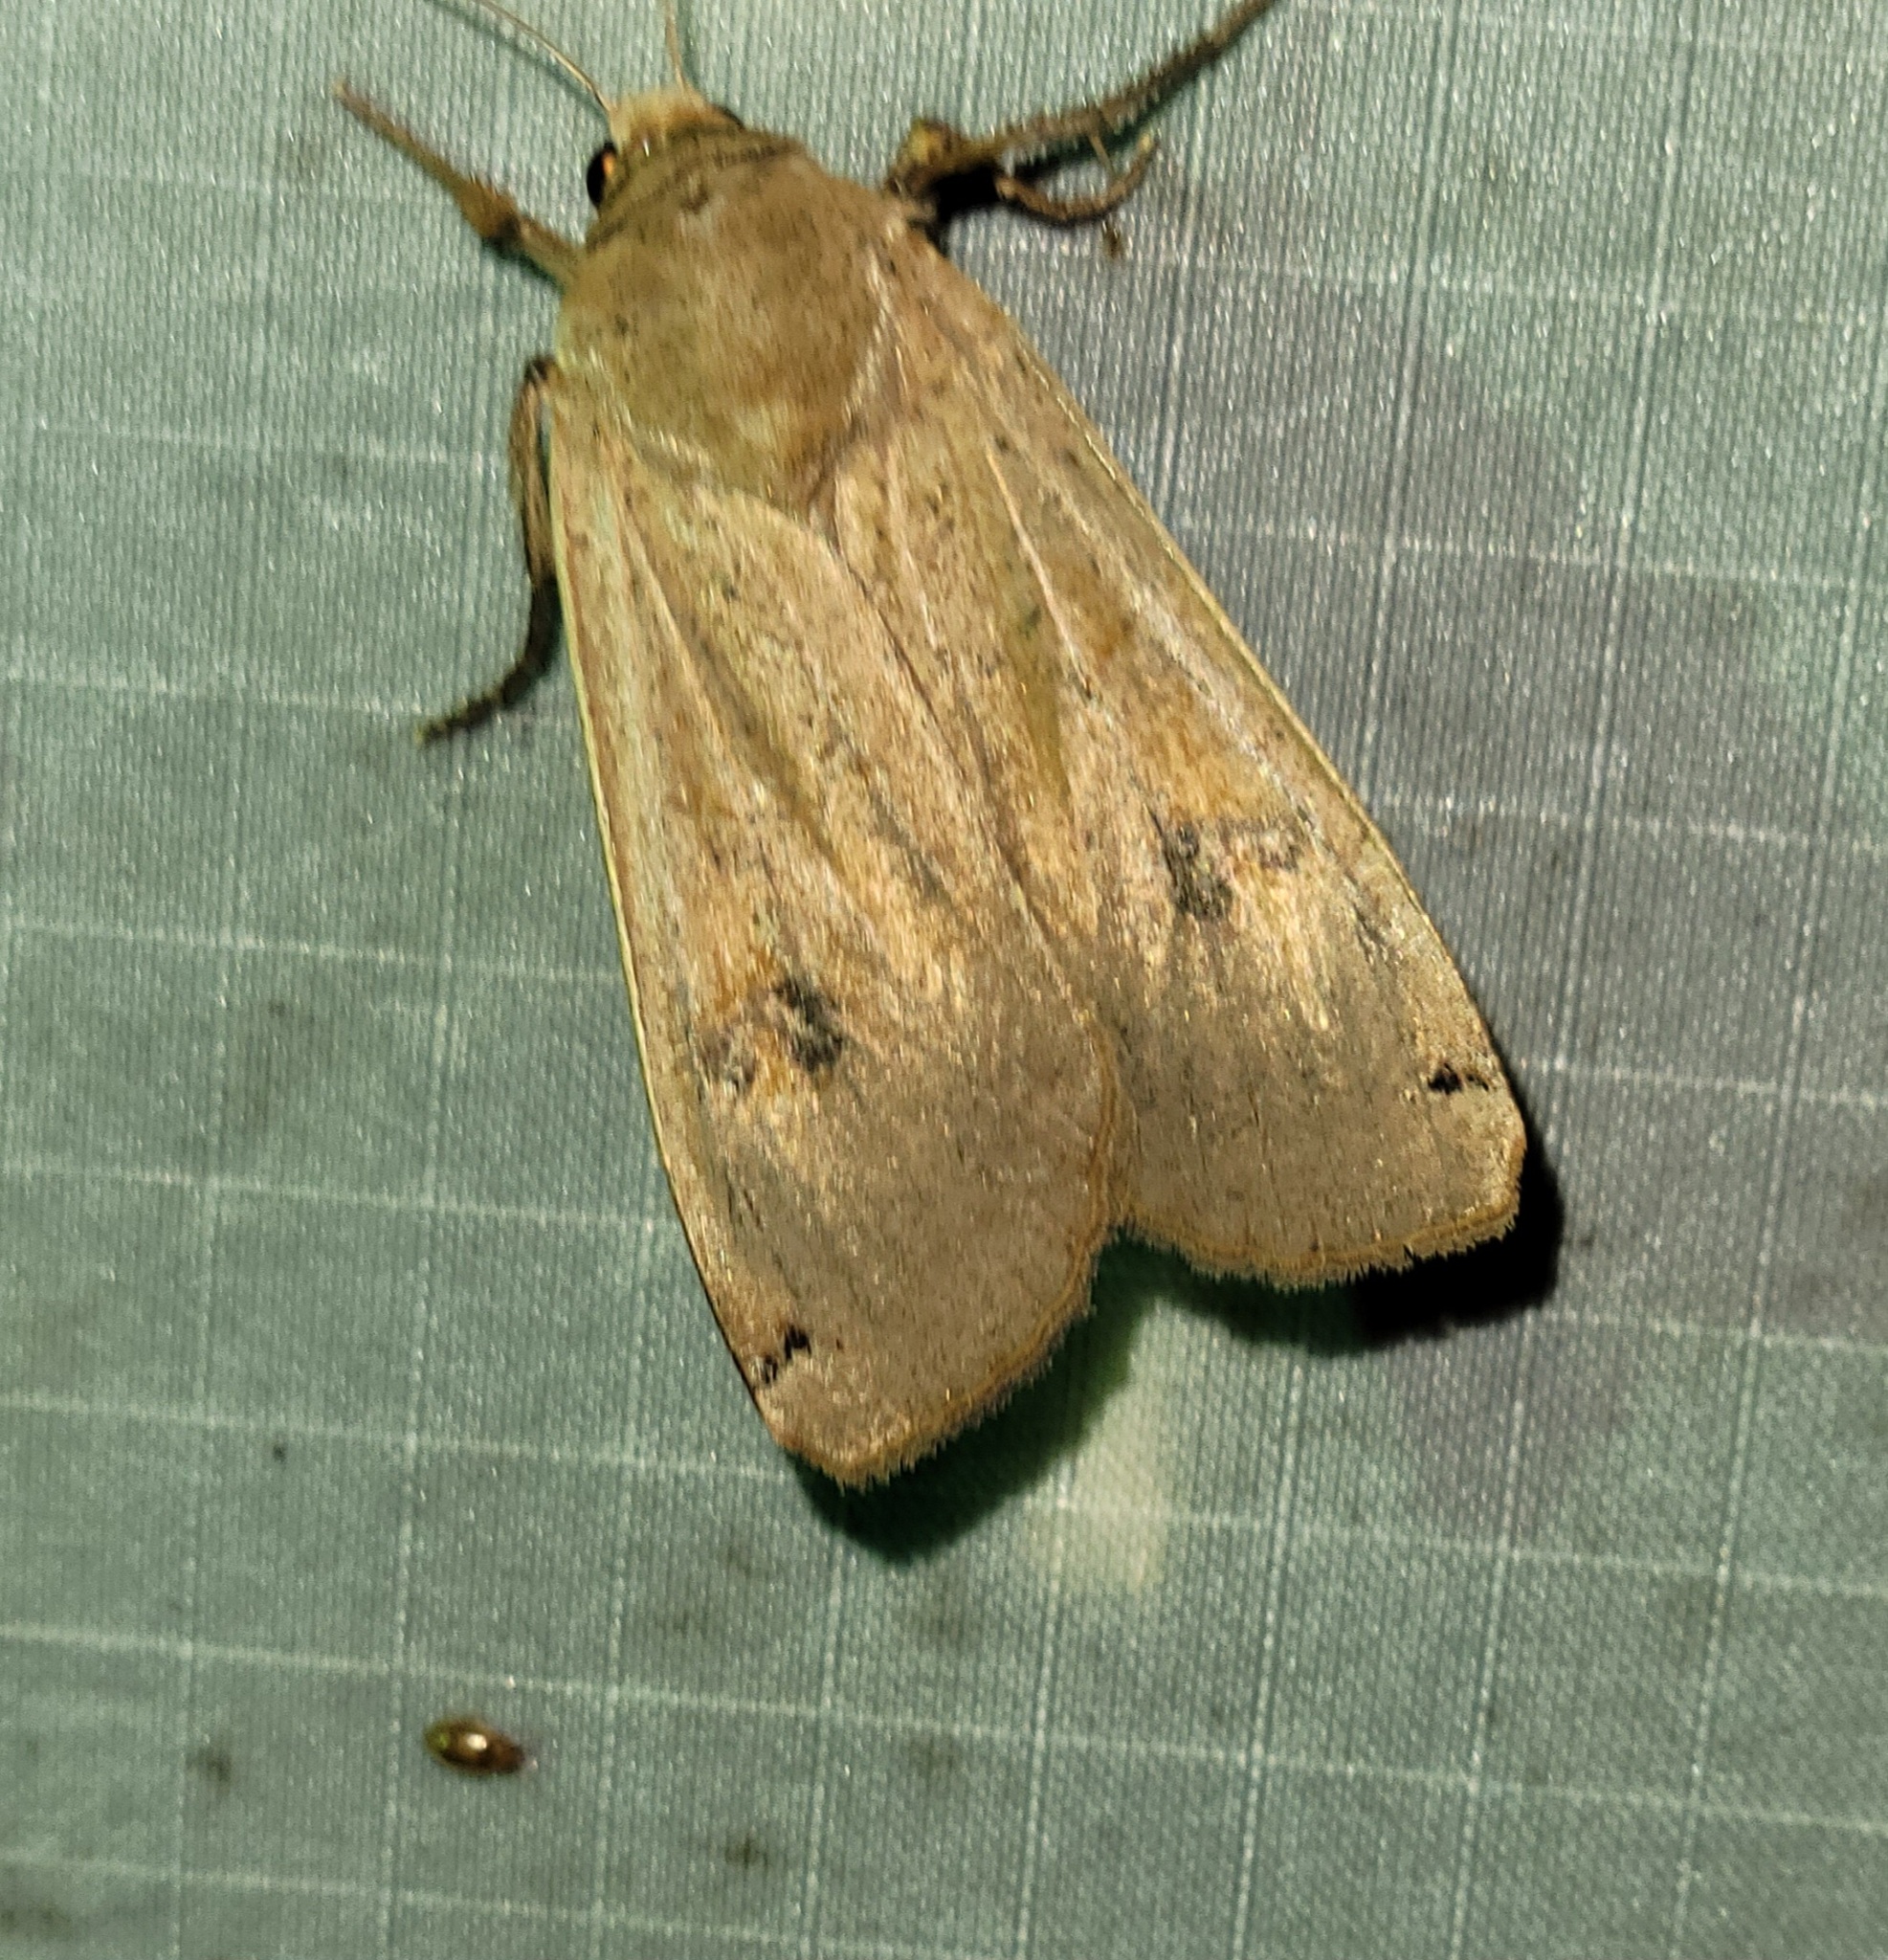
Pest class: cutworms